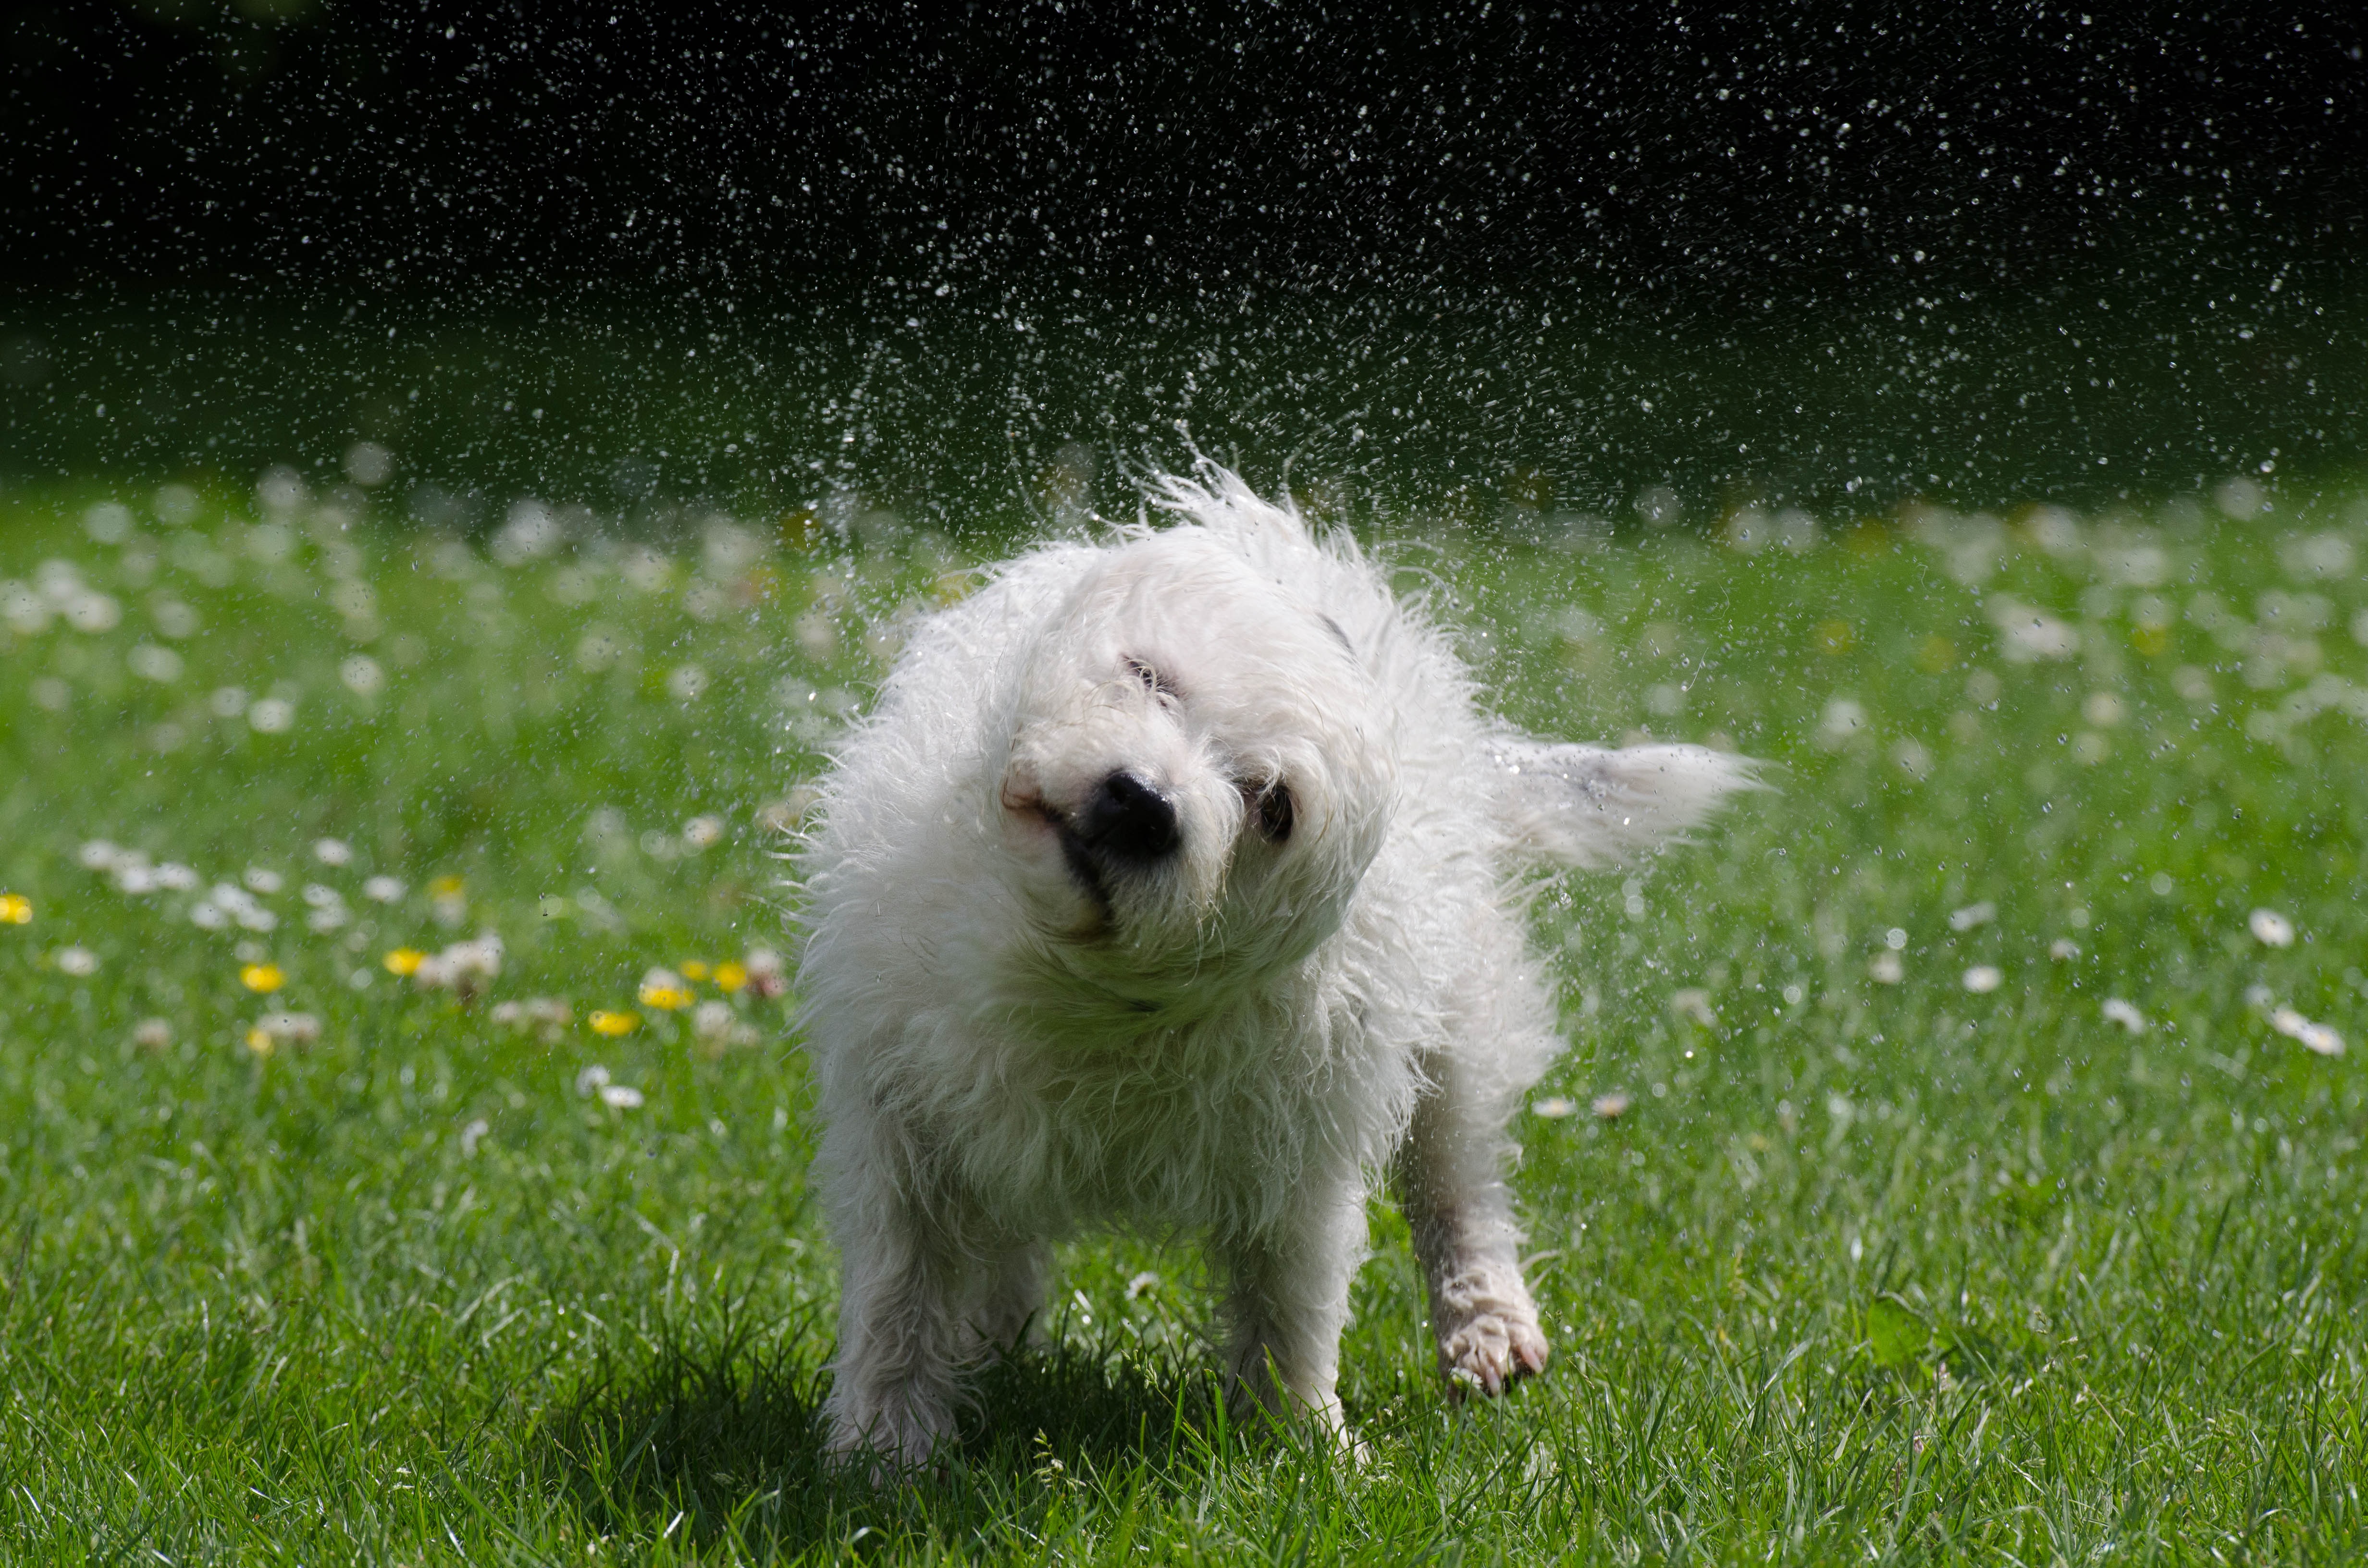
grass, puppy, dog, cute, mammal, hybrid, vertebrate, funny, drop of water, small dog, knuffig, wuschelig, dog like mammal, dog breed group, dog shakes itself, small white mongrel